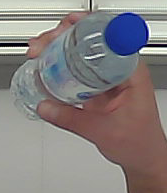
Product: nestle_water